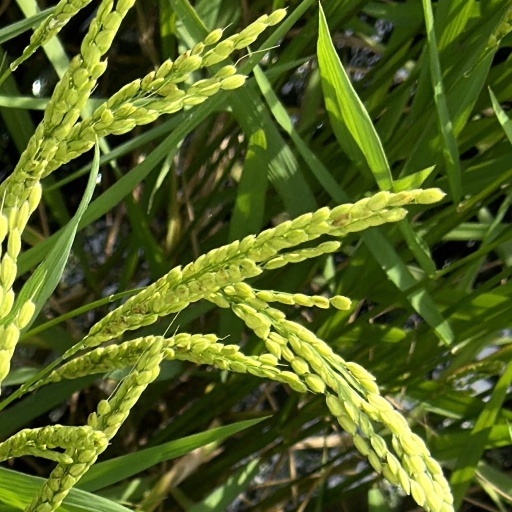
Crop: rice